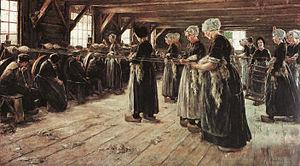
Max Liebermann est un peintre et graveur allemand né le 20 juillet 1847 à Berlin et mort le 8 février 1935, dans la même ville. Il a été contemporain du mouvement impressionniste, sans s'y associer.